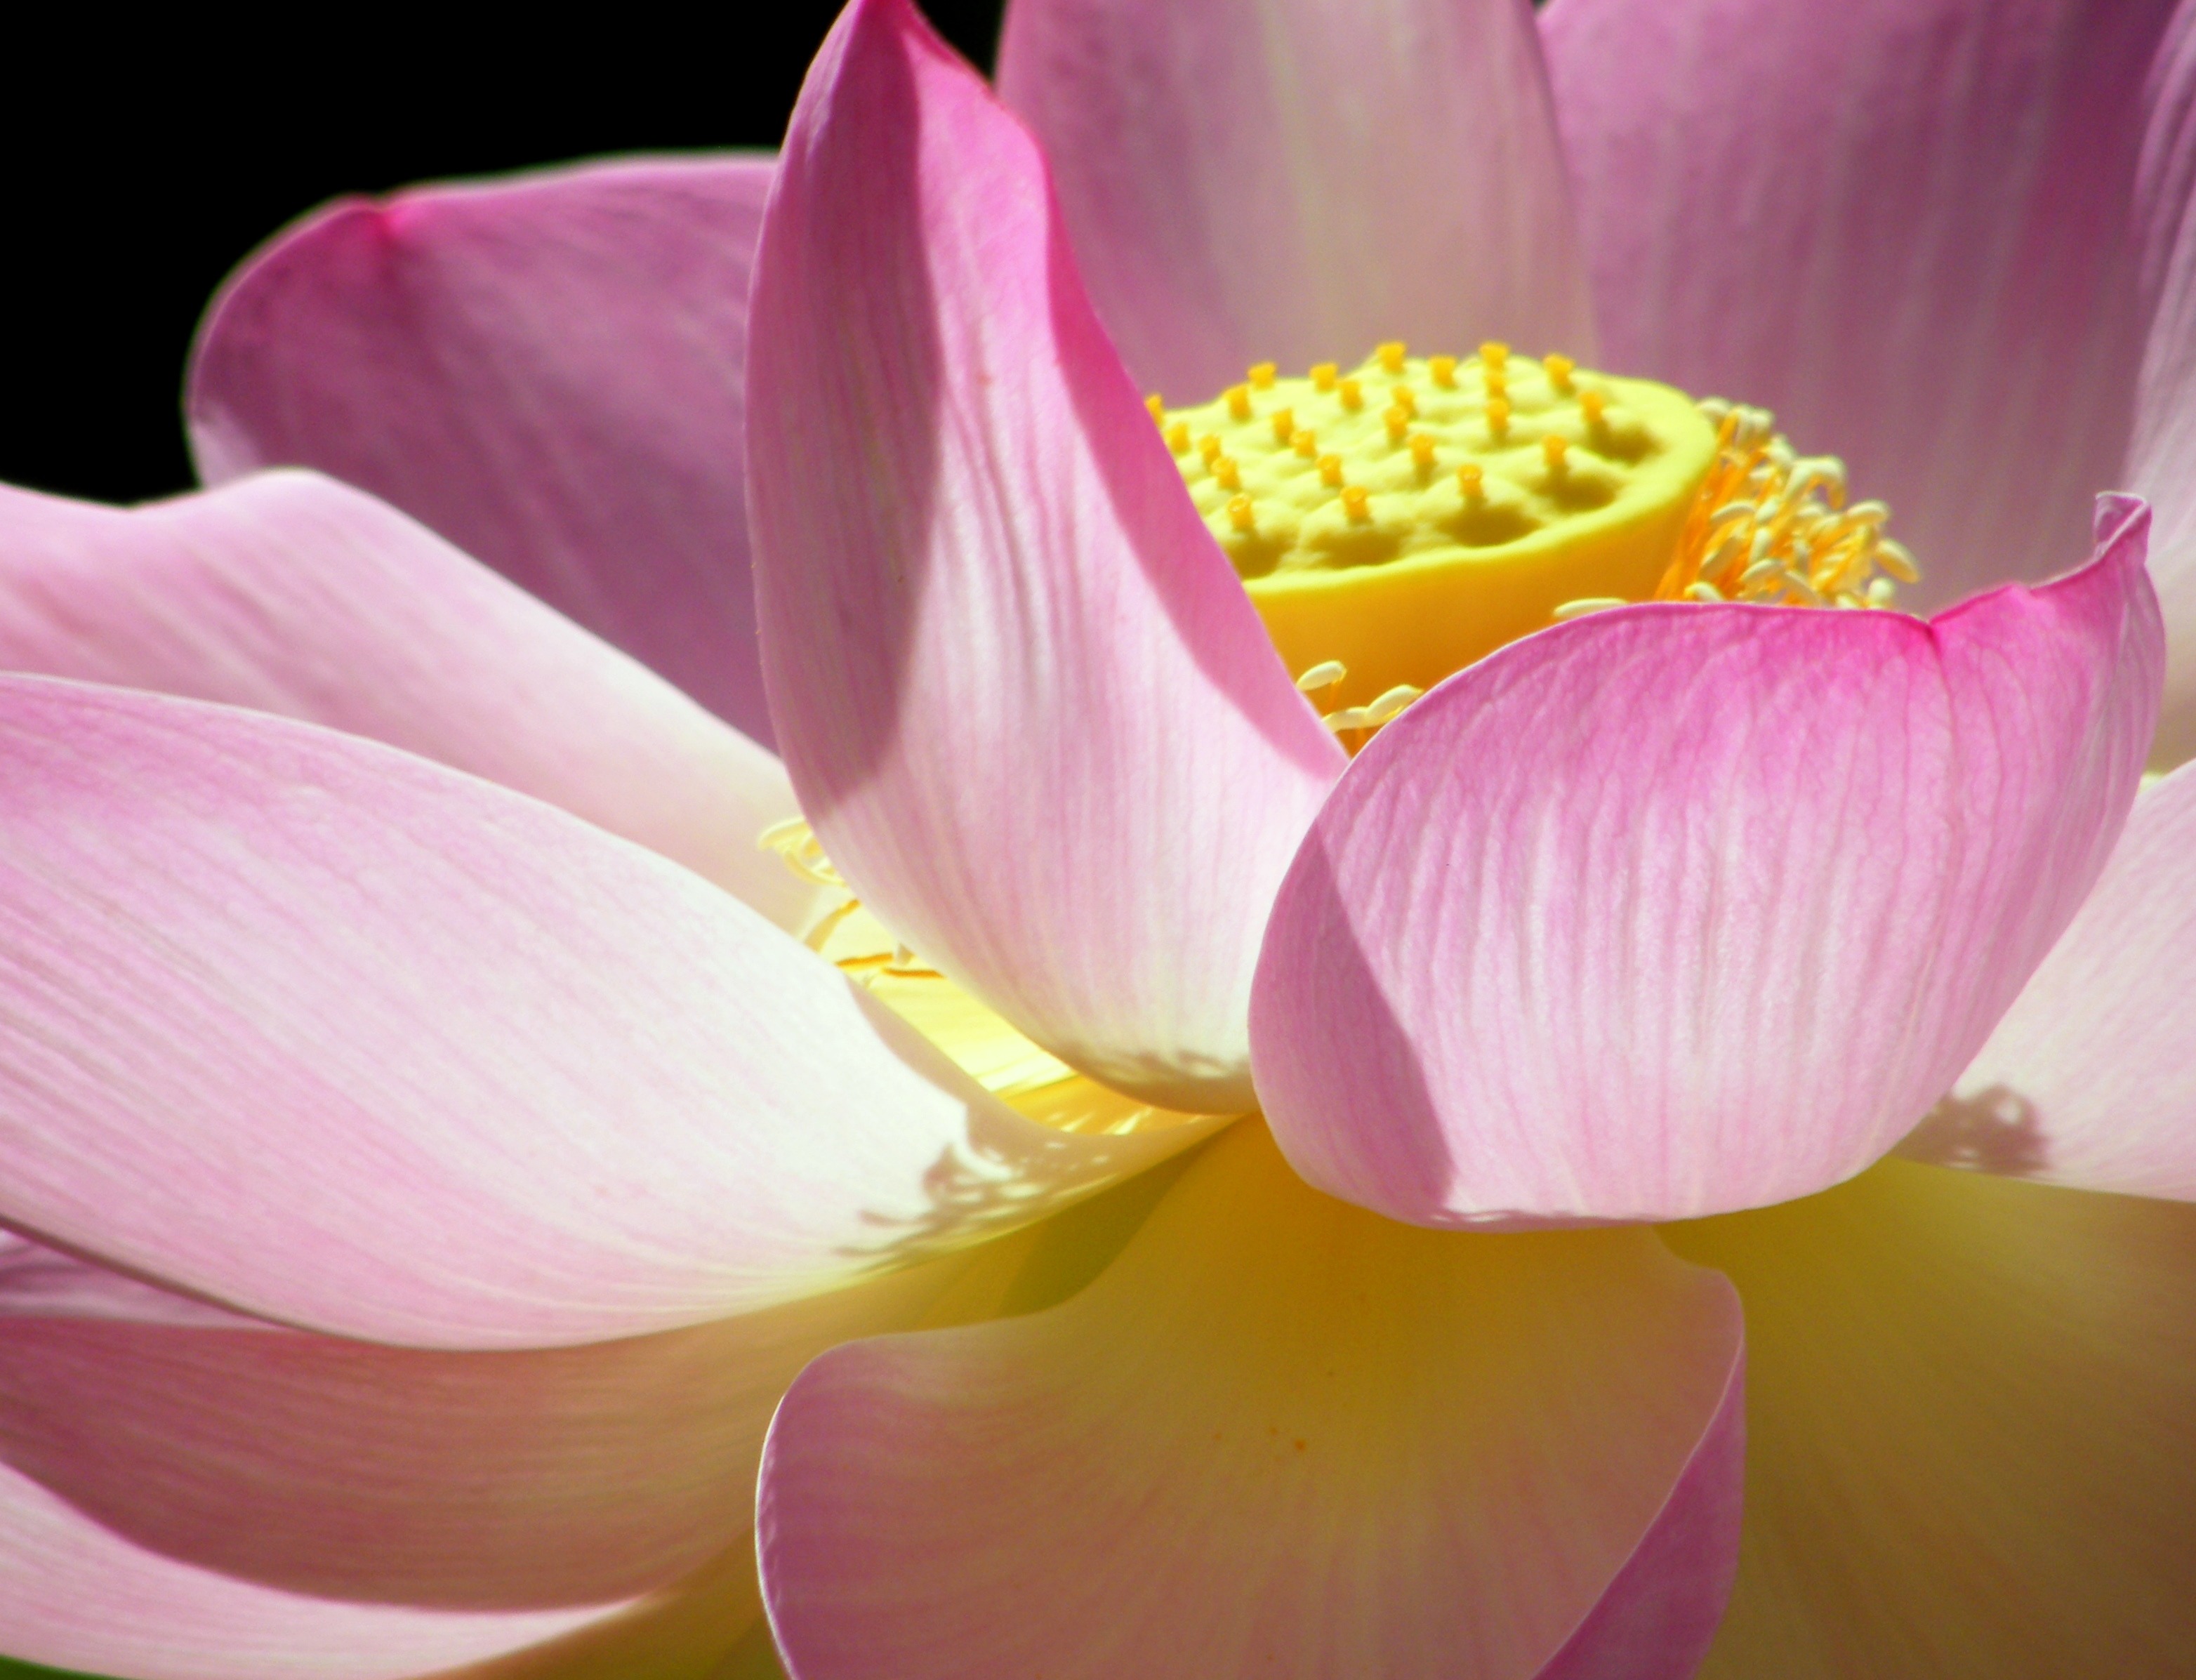
blossom, plant, stem, leaf, flower, petal, bloom, floral, environment, herb, natural, botany, agriculture, pink, sacred lotus, aquatic plant, flora, botanical, water lily, wildflower, outdoors, vegetation, lotus, horticulture, organic, macro photography, flowering plant, land plant, lotus family, proteales